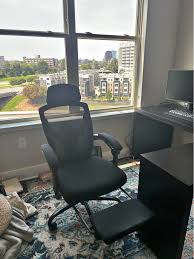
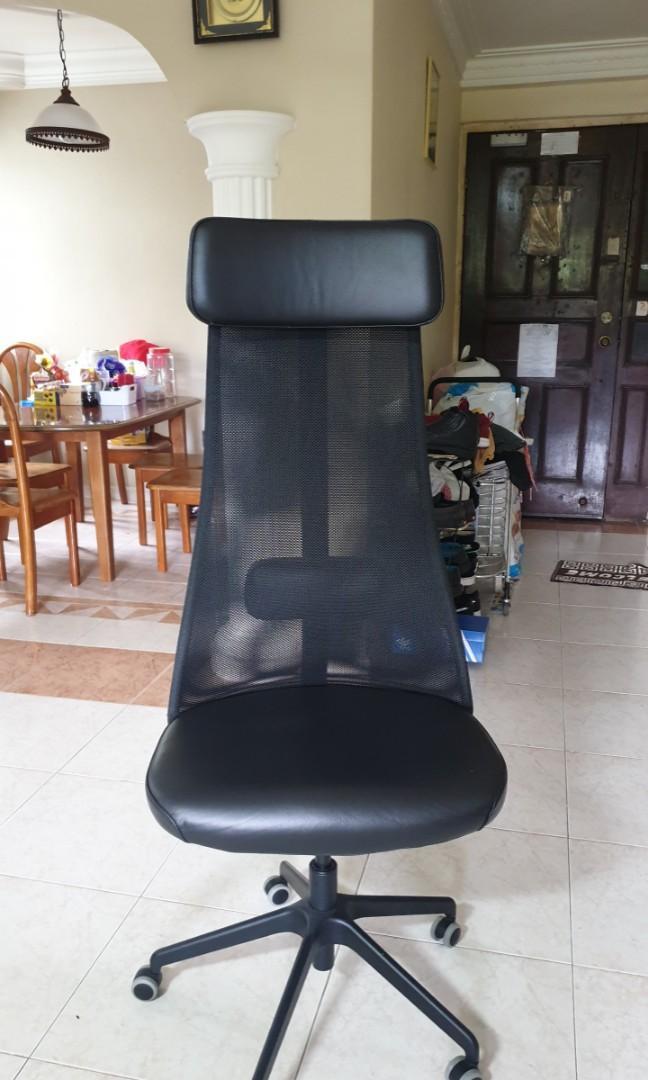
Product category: items_chair
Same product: no